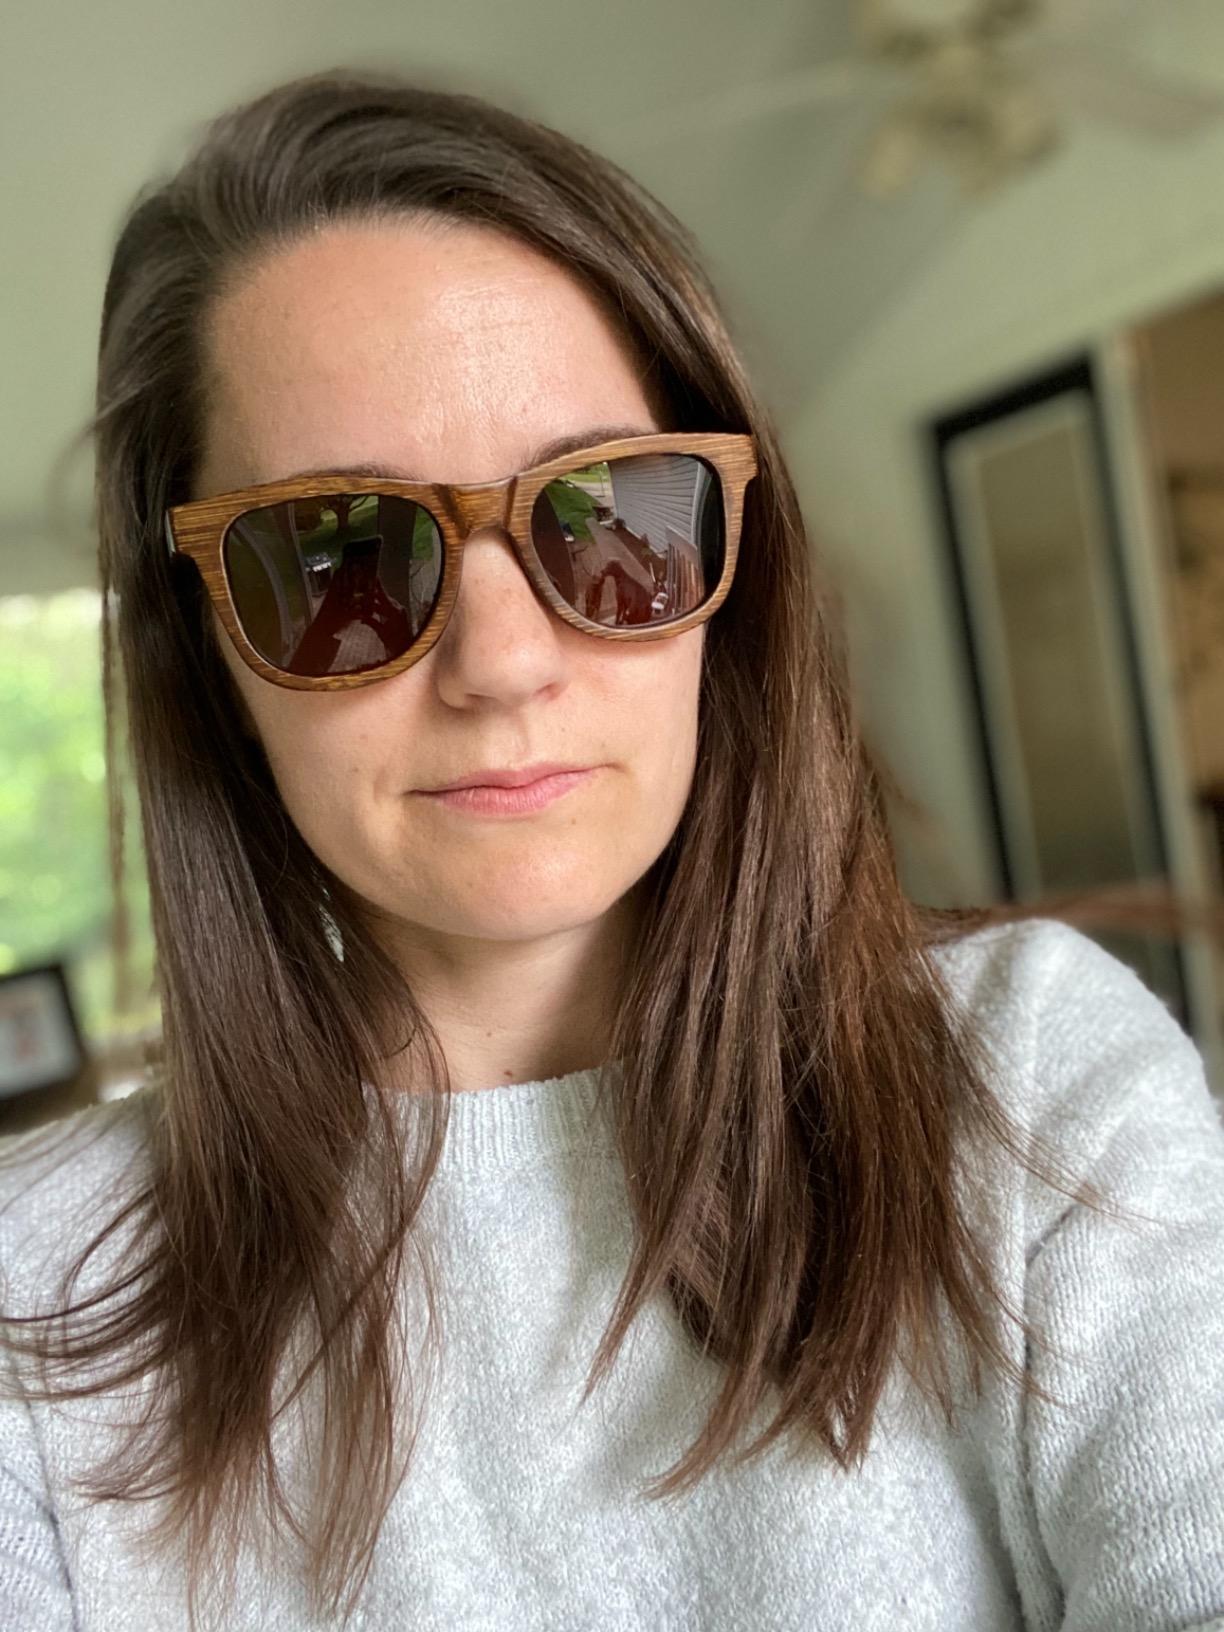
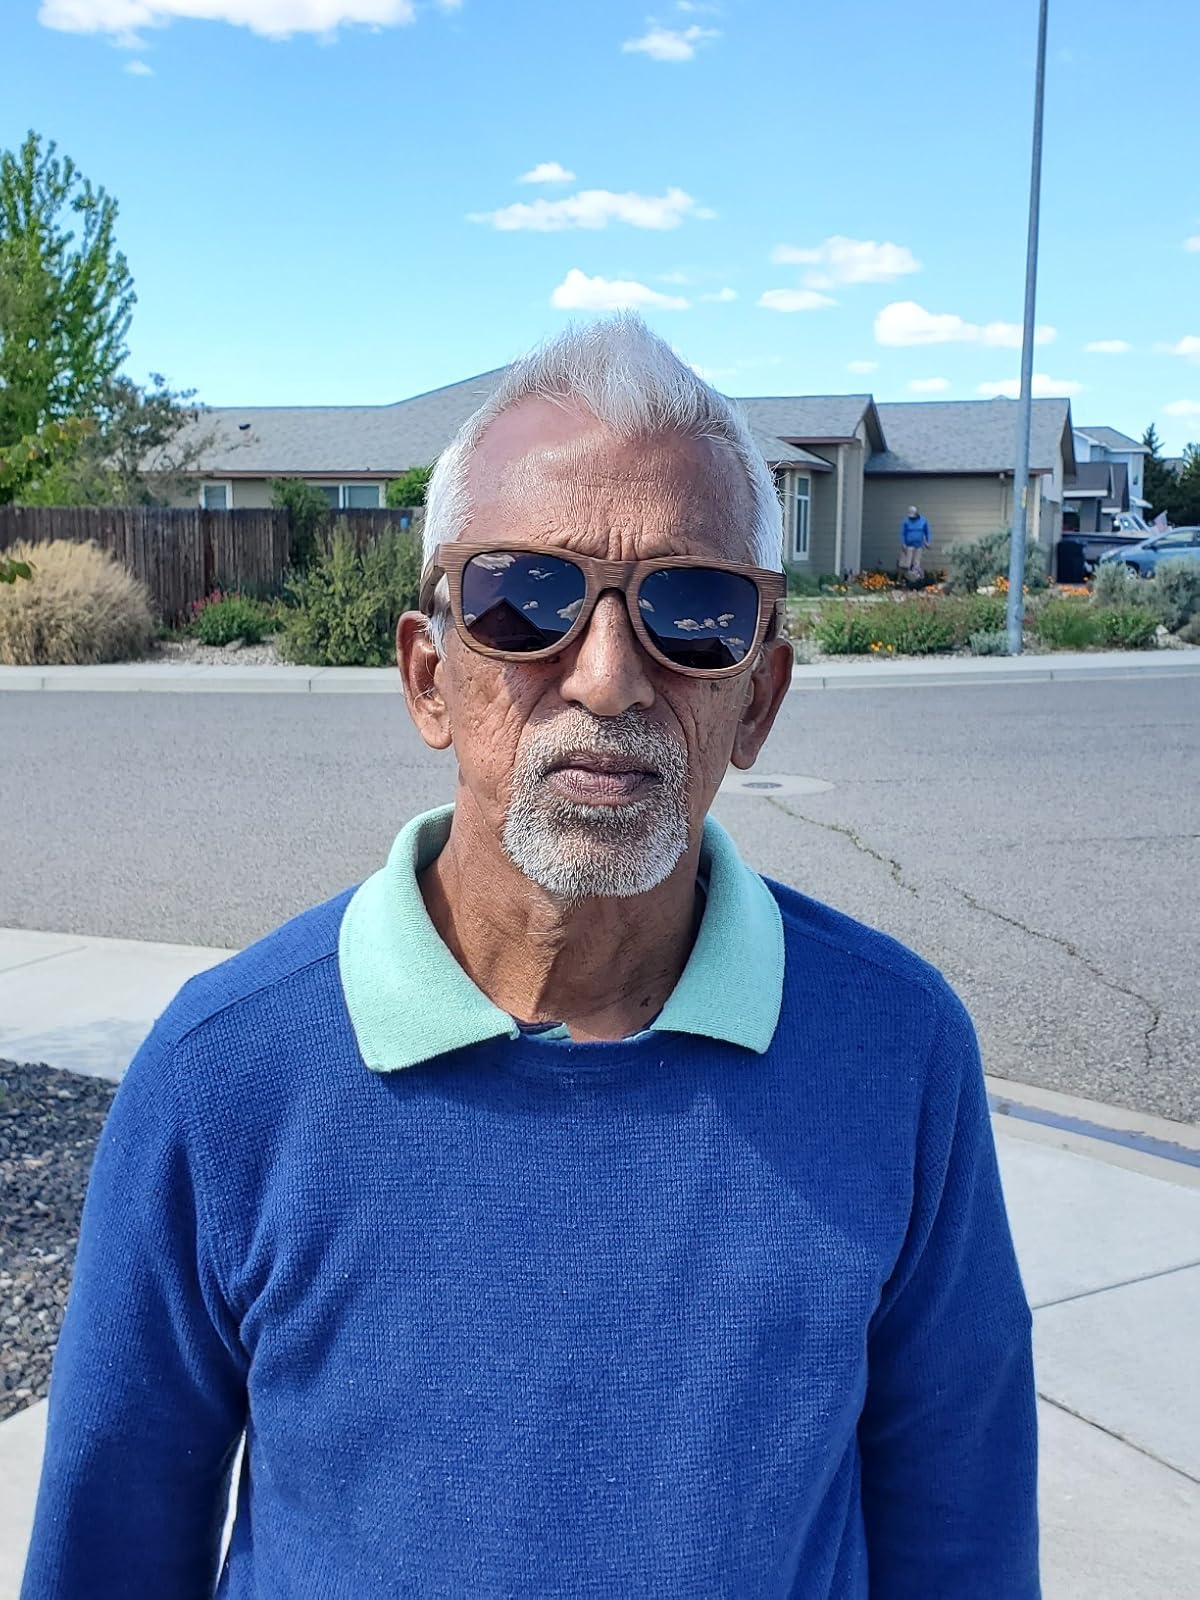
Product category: accessories_sunglasses
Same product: yes